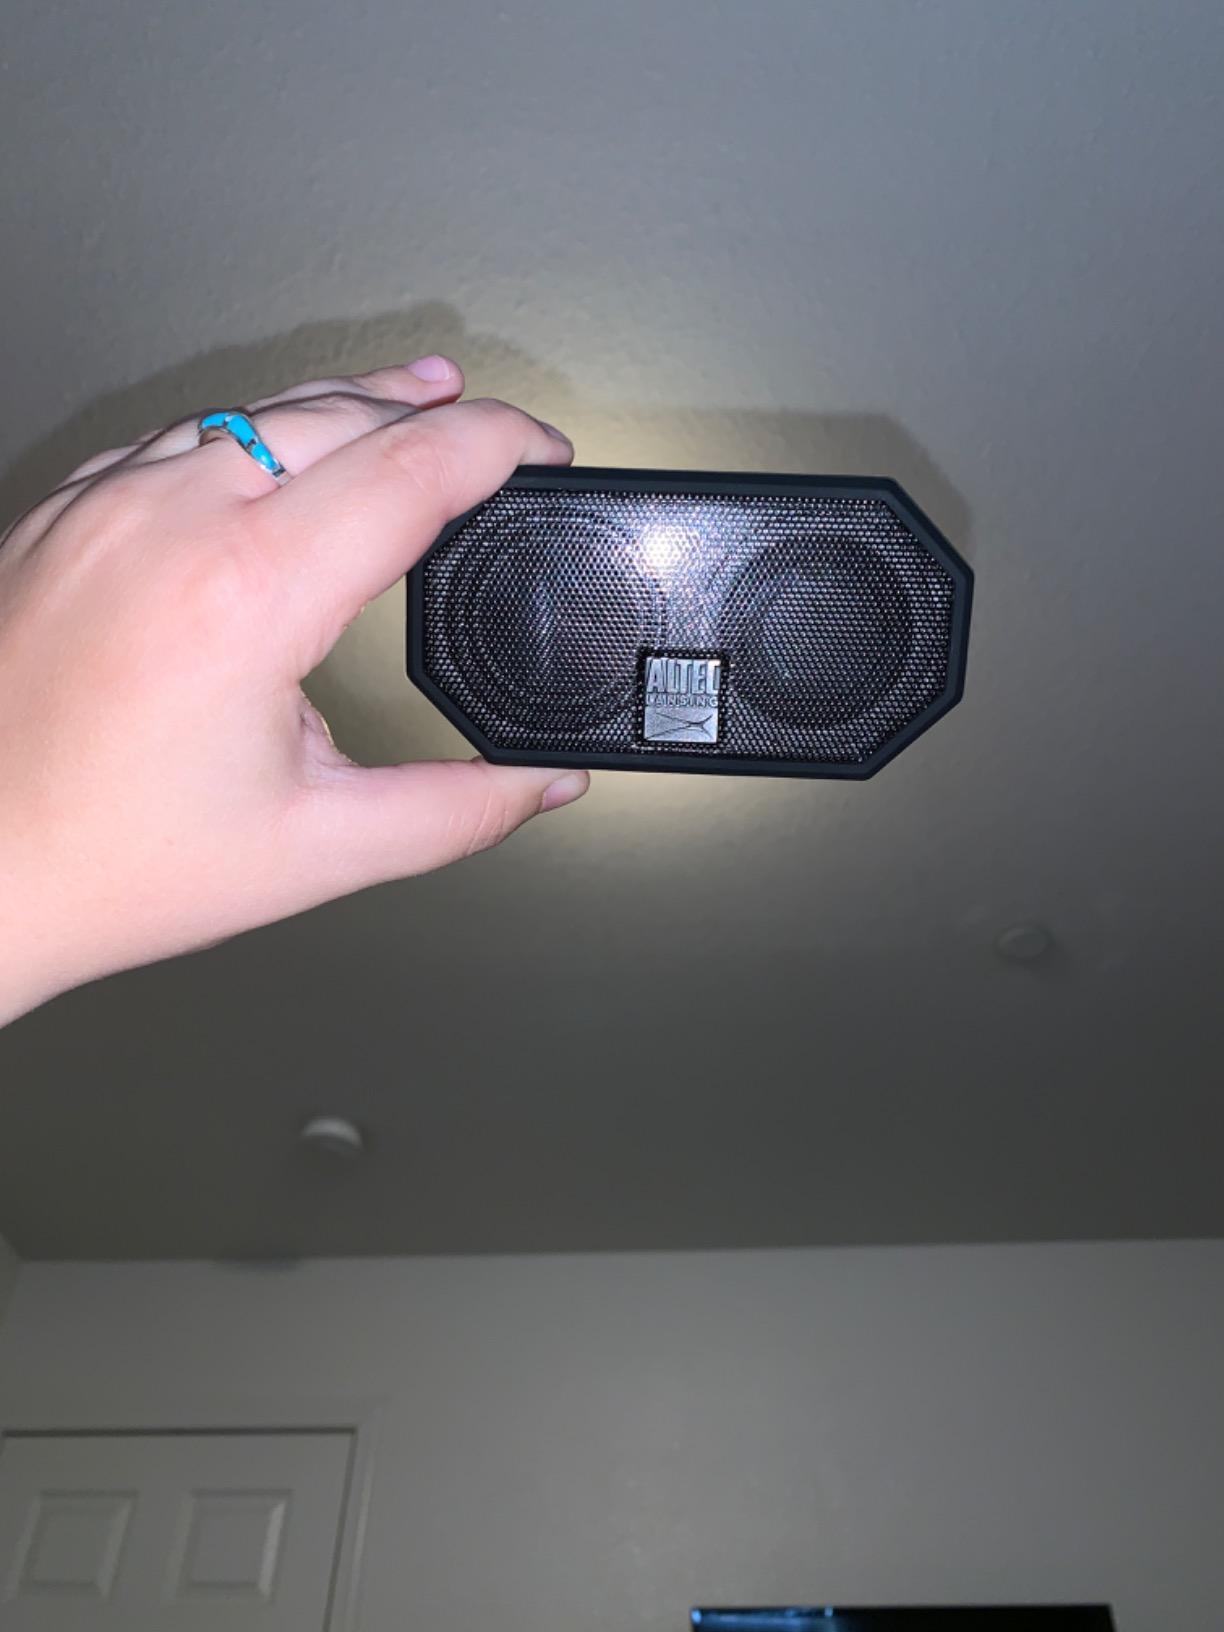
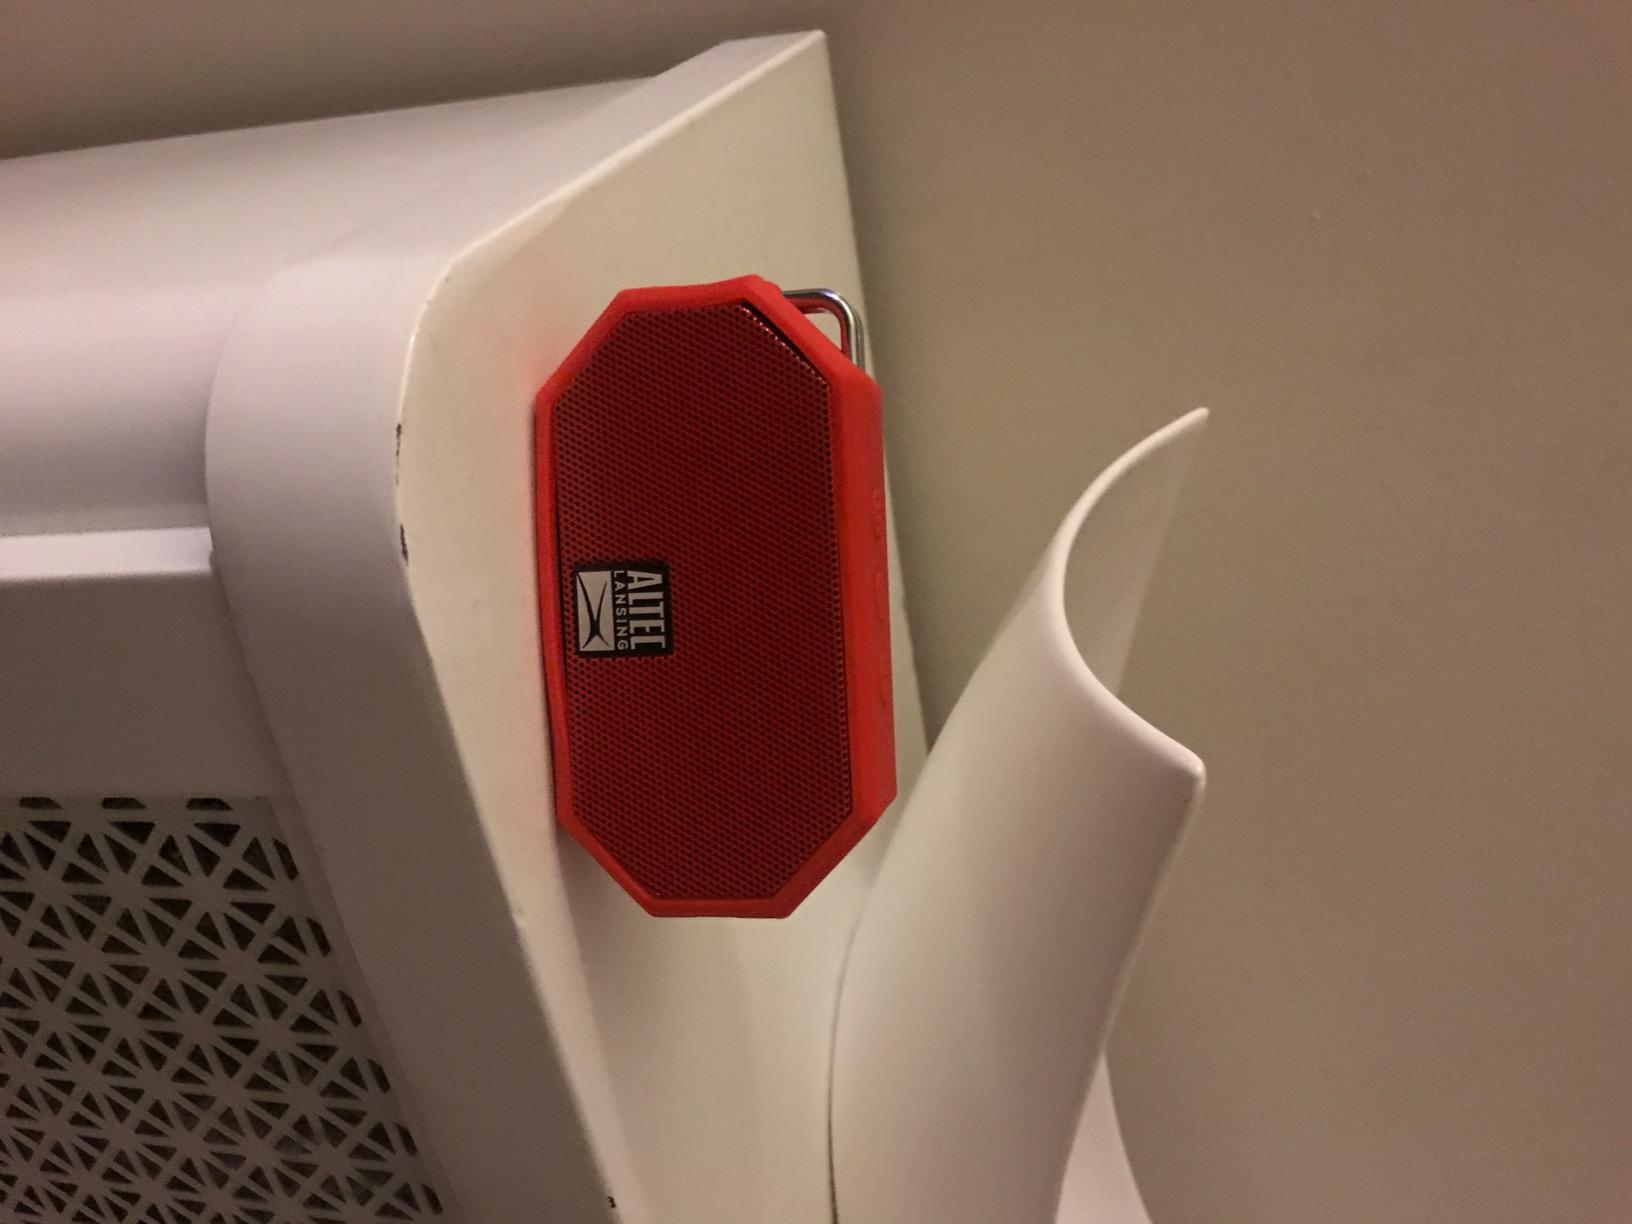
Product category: speaker
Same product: no